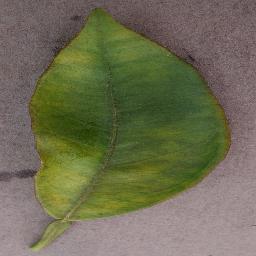
Label: Orange___Haunglongbing_(Citrus_greening)